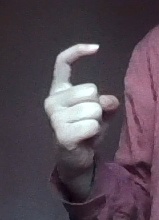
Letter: ra